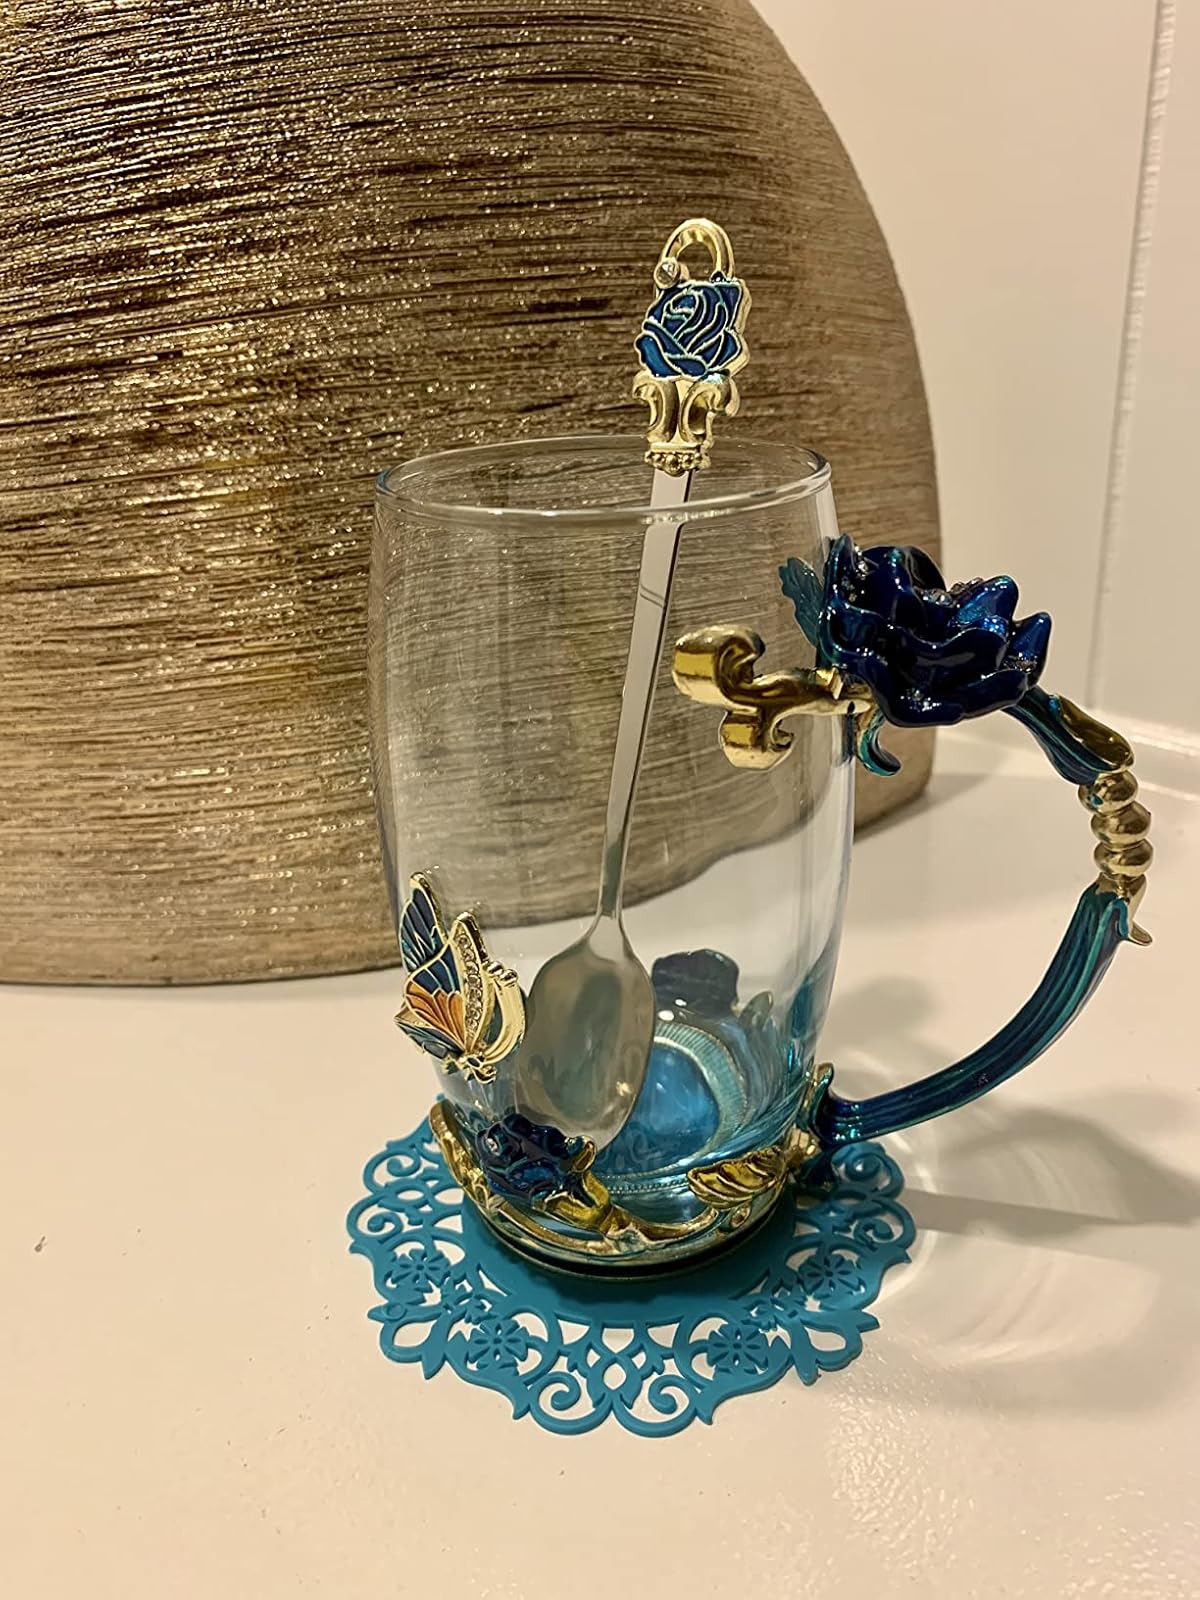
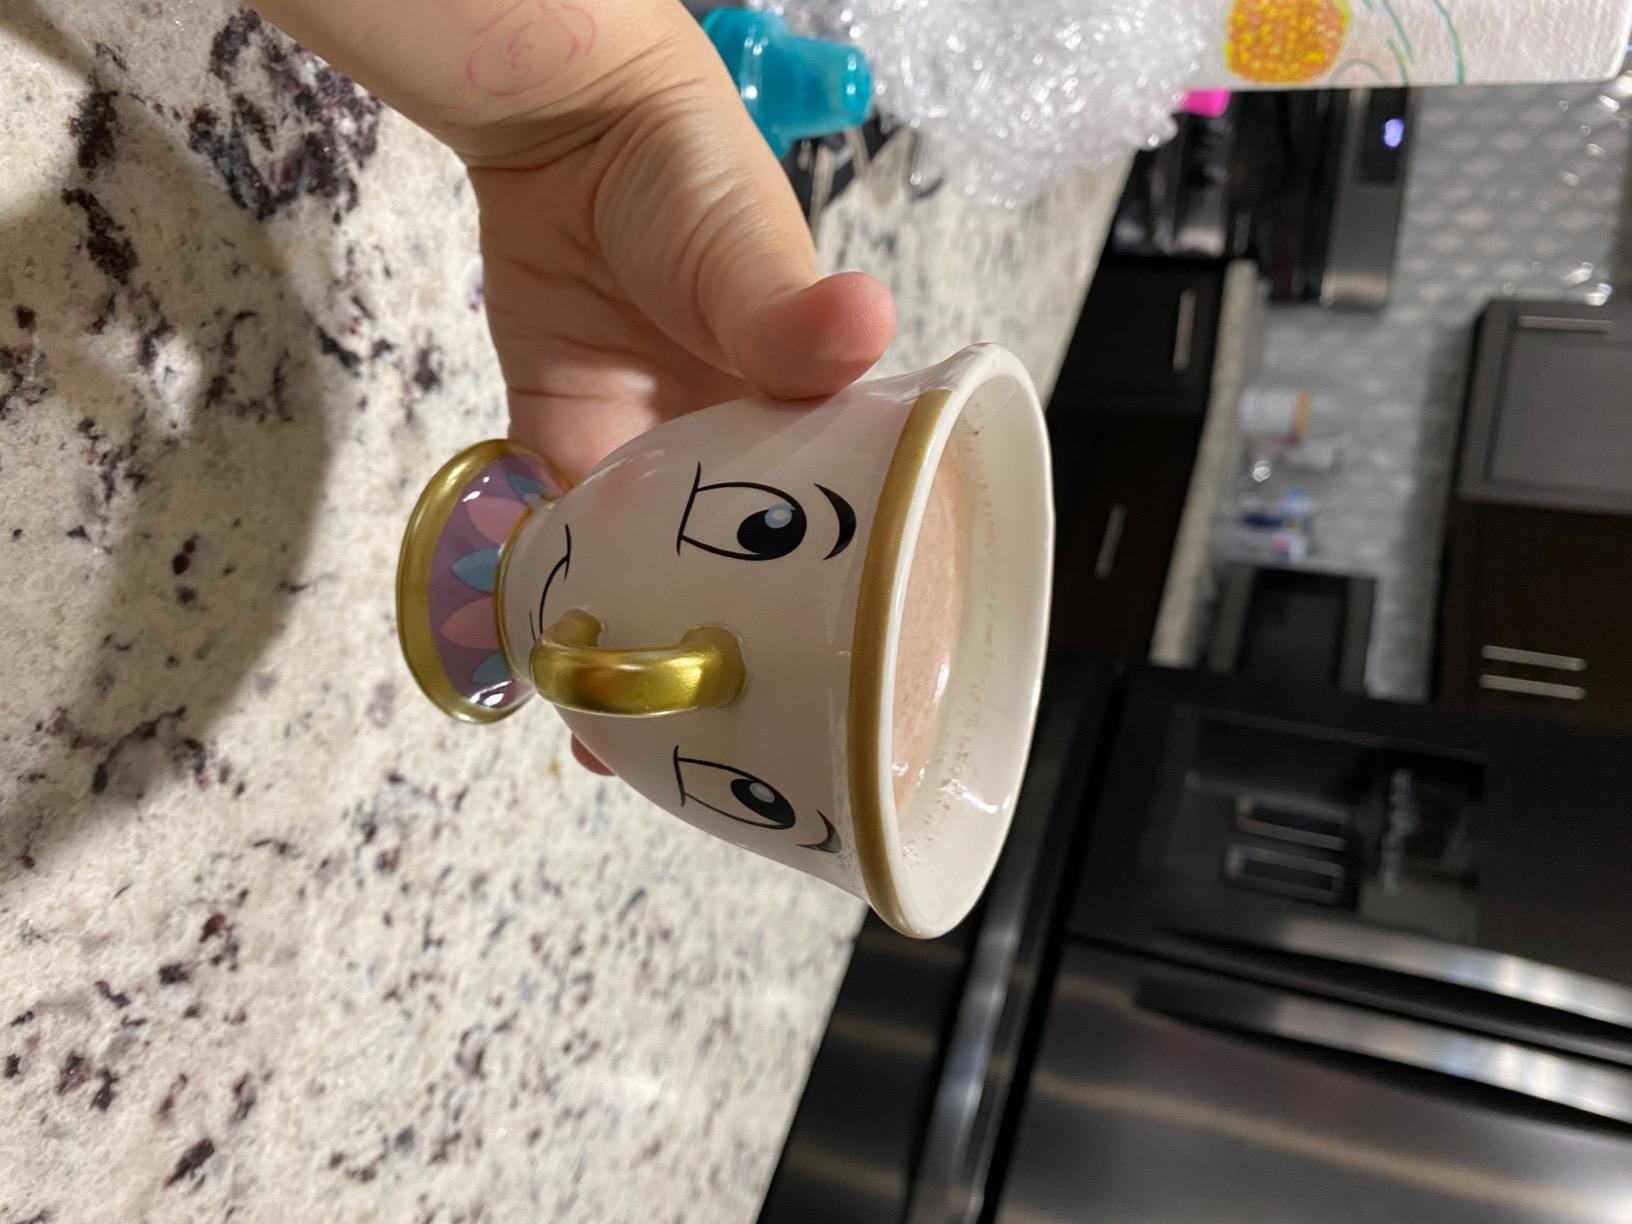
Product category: items_mug
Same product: no